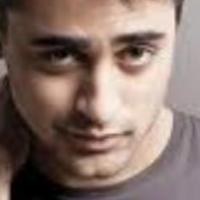
Age group: age 21-30